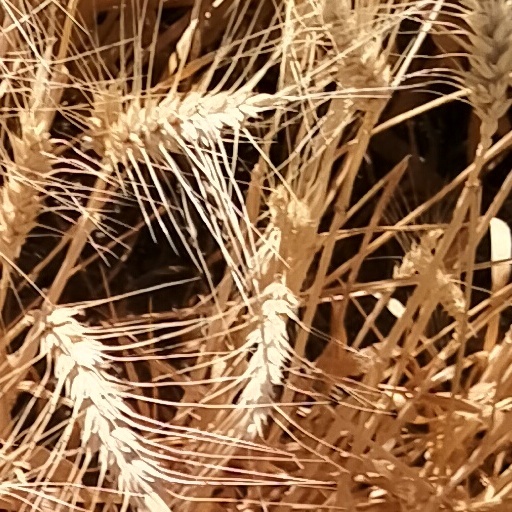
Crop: wheat